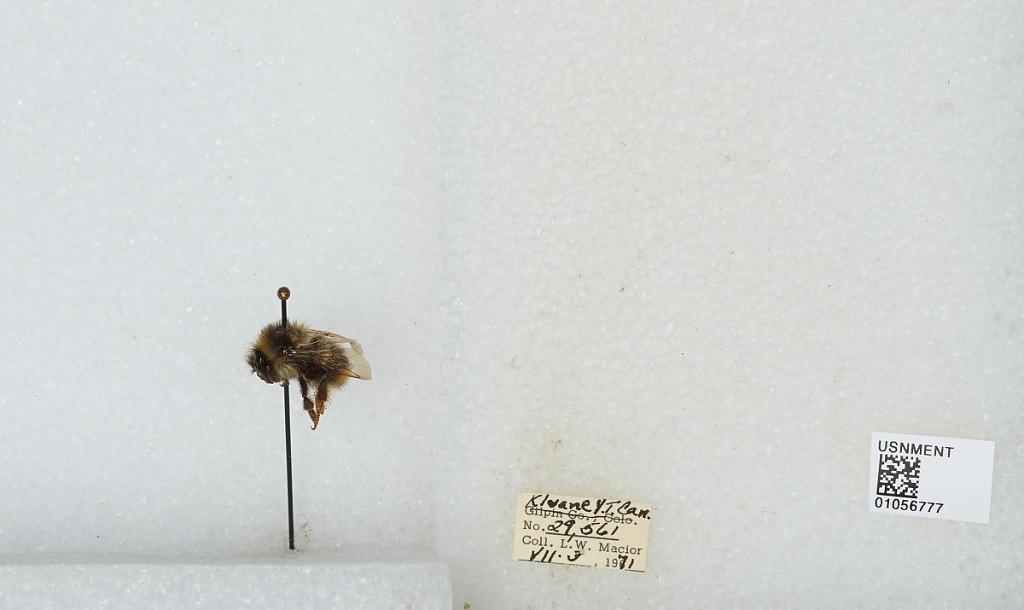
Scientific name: Bombus bifarius nearcticus
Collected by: L. Macior
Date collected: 1971-7-3
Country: Canada
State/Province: Yukon Territory
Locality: Kluane
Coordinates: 60.75, -139.5